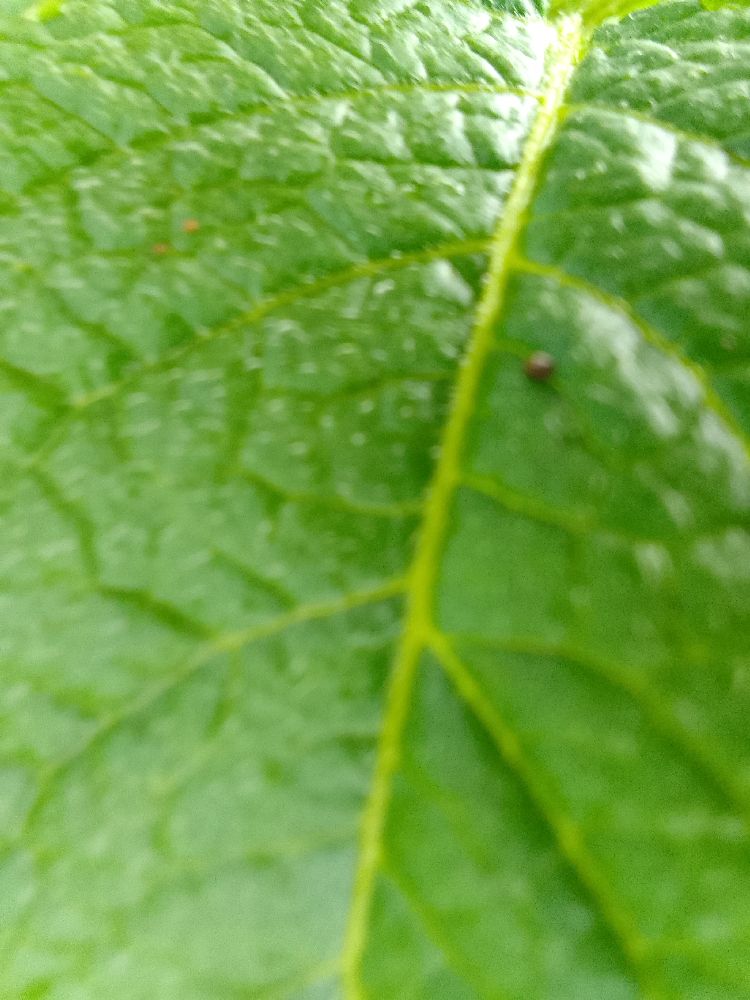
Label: Healthy